Yves Lacoste

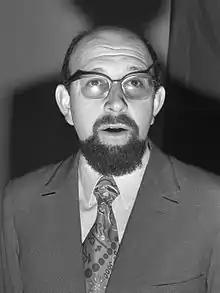
Lacoste in 1972

Yves Lacoste (born 7 September 1929), is a French geographer, known for his political commitment and contributions to geopolitics. Born in Rabat, Morocco, the son of a geologist, Jean Lacoste, and a librarian, he spent his childhood in the city before continuing his secondary education at the Lycée Lakanal in Sceaux (Seine) and his higher education at the Sorbonne.